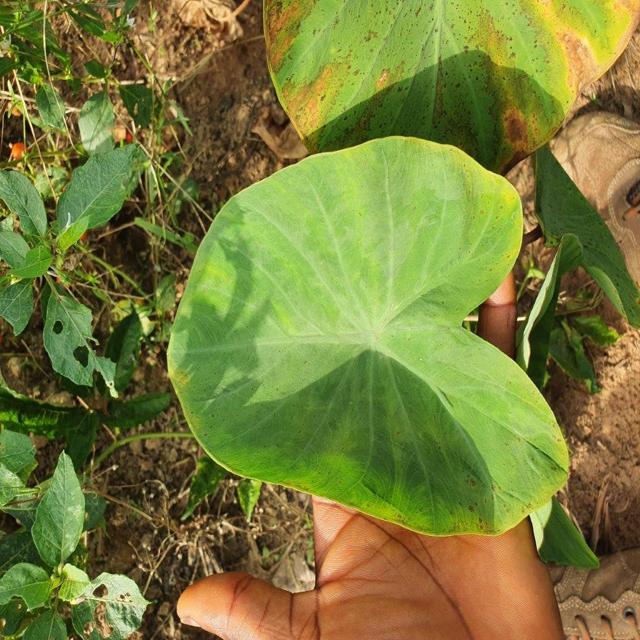
Label: Healthy